Enrique García (Argentine footballer)

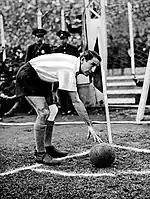
Garcìa about to take a corner kick playing for Racing, in 1940

García was born on 20 November 1912 in the city of Santa Fe. He started playing football at local Club Las Rosas. His brother Salvador played in the Unión de Santa Fe reserve team and brought him to the club for a try, but he was not chosen. In 1929 García moved to Club Brown, where he debuted v Unión, scoring the only goal for a 1–0 win. In 1932, Gimnasia y Esgrima hired García (who was 19 yo) for m$n 2,500.